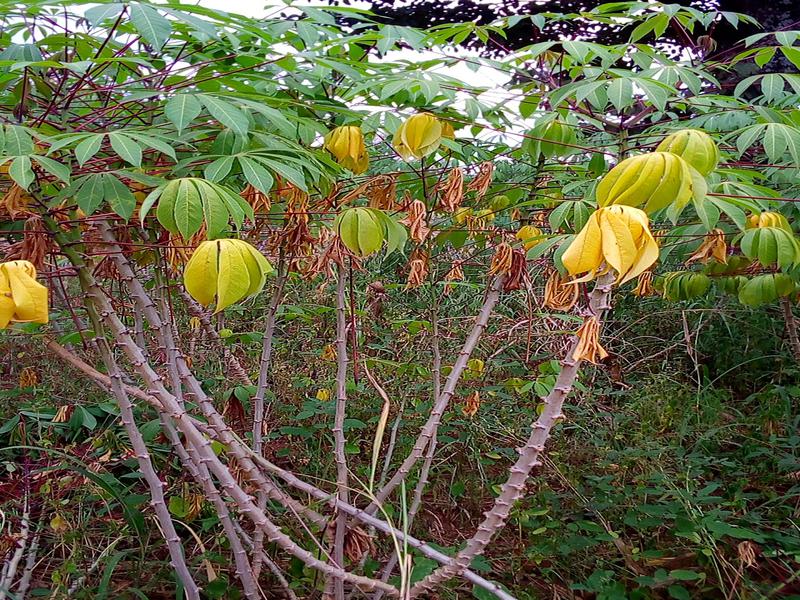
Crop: cassava
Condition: healthy